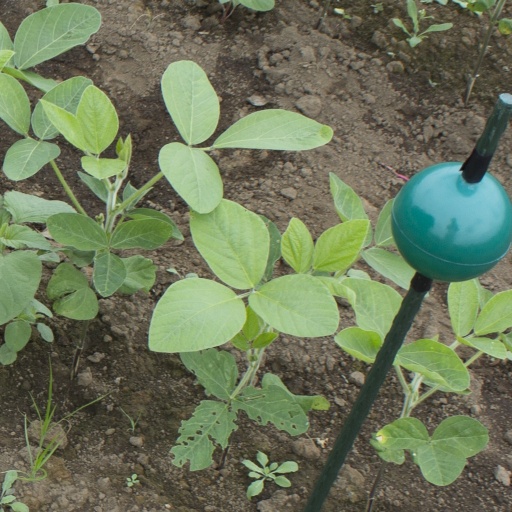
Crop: soybean